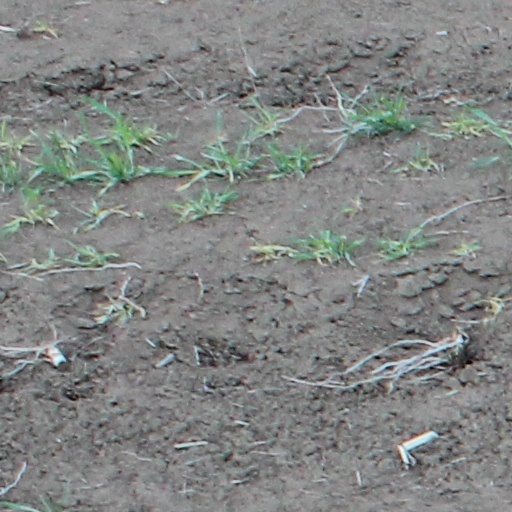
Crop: wheat